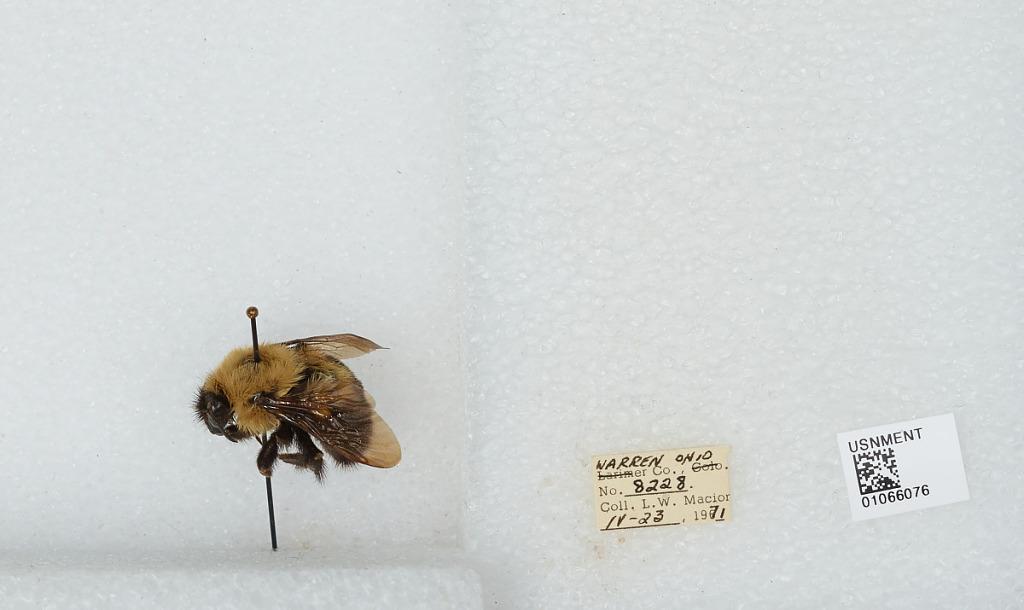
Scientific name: Bombus (Pyrobombus) bimaculatus Cresson
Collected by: L. Macior
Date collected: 1971-4-23
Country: United States
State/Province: Ohio
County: Warren
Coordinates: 39.4242, -84.1856